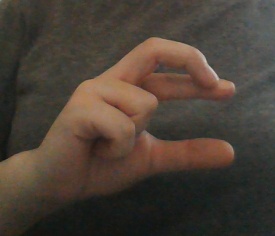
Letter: thal